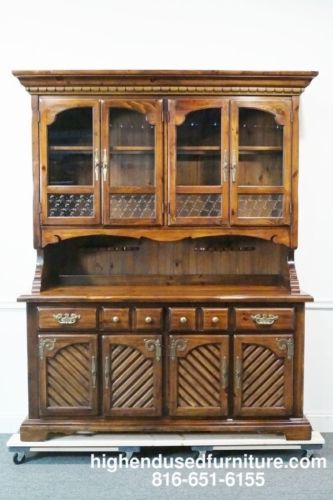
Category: cabinet